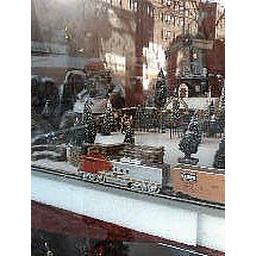
window display for christmas flora in jackson heights florist shop